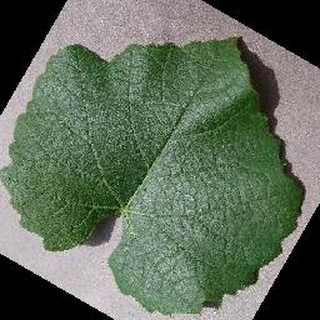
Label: healthy_grape